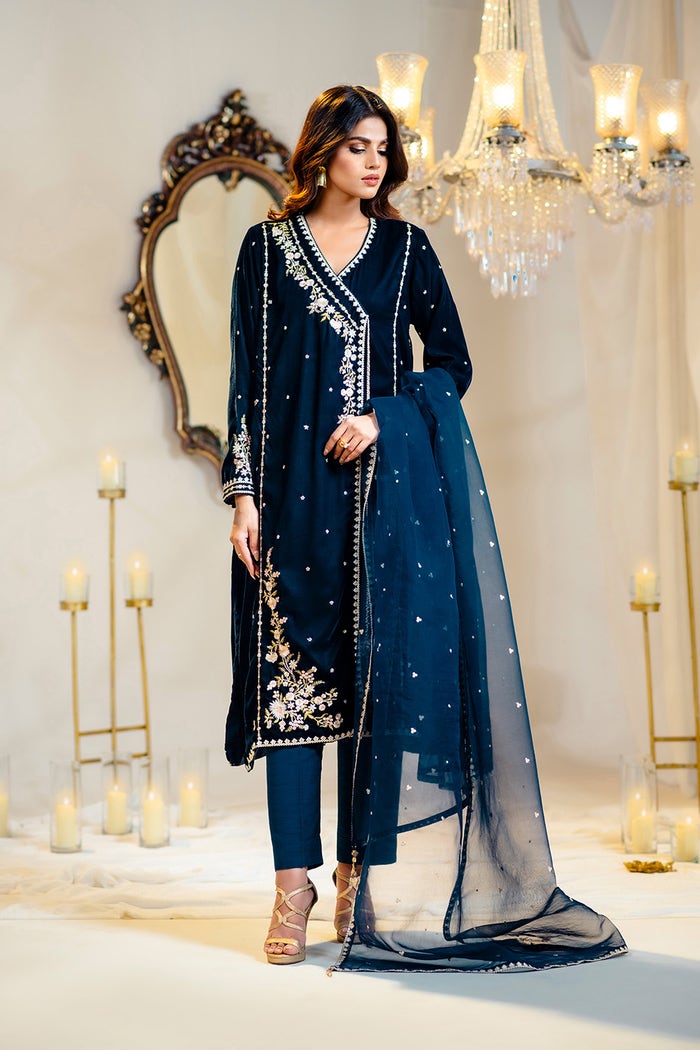
navy embroidered chiffon suit